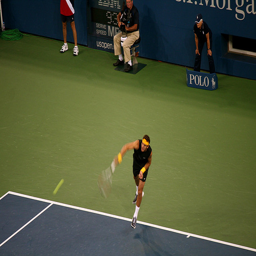
There is a man that is playing tennis on the tennis court
A man standing on top of a tennis court holding a racquet.
A tennis player hitting a tennis ball in a professional game.
The tennis player has on a yellow headband.
A man swings a tennis racket and successfully returns the ball.